Public Prosecutor v Taw Cheng Kong

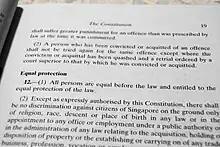
Article 12 in the 1999 Reprint of the Constitution of Singapore

Taw Cheng Kong ("Taw") is a Singapore citizen, and was the Regional Manager (Asia Pacific) of the Government of Singapore Investment Corporation Pte. Ltd. ("GIC"), a sovereign wealth fund. Based in Hong Kong, he had charge of equity portfolios in Hong Kong and the Philippines, and had authority to decide which companies to invest in on behalf of GIC.